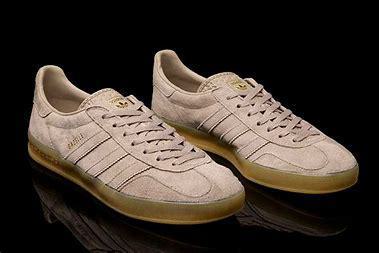
Brand: Adidas
Model: Gazelle Indoor